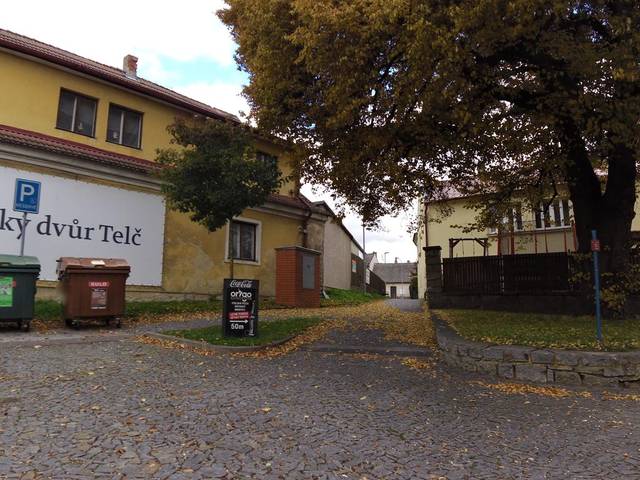
Region: Czech Republic
Coordinates: 49.187, 15.451